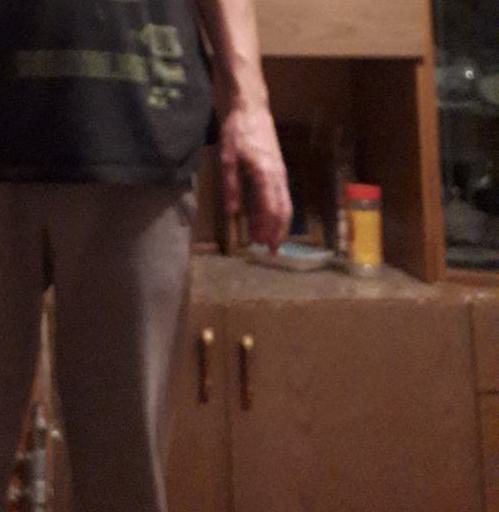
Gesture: no_gesture